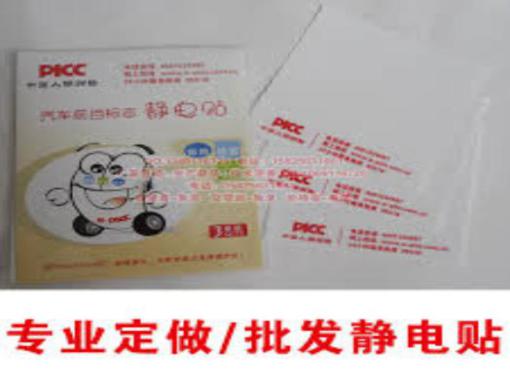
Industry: Others